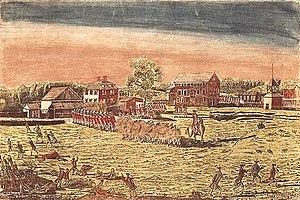
Les batailles de Lexington et Concord sont les premiers engagements militaires de la guerre d'indépendance des États-Unis. Elles se déroulent le 19 avril 1775 dans le comté de Middlesex de la province de la baie du Massachusetts, ou plus précisément dans les villes de Lexington, Concord, Lincoln, Menotomy et à Cambridge, près de Boston. Ces batailles ont marqué le déclenchement d'un conflit armé ouvert entre le royaume de Grande-Bretagne et ses Treize colonies dans la partie continentale de l'Amérique du Nord britannique.
Amos Doolittle, né le 18 mai 1754 à Cheshire et mort le 30 janvier 1832 à New Haven, est un graveur et orfèvre américain. Il est surnommé le « Revere du Connecticut ». Artiste autodidacte, Doolittle est devenu un expert dans la gravure sur cuivre et s'est spécialisé dans les scènes de la guerre d'indépendance des États-Unis.